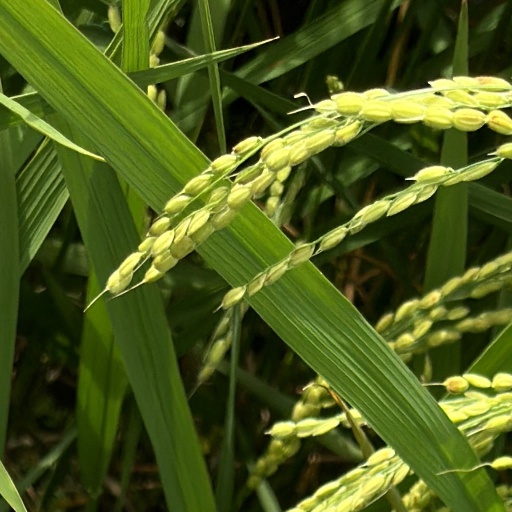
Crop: rice